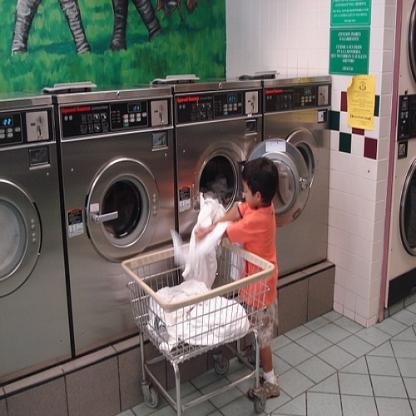
Scene: Indoor